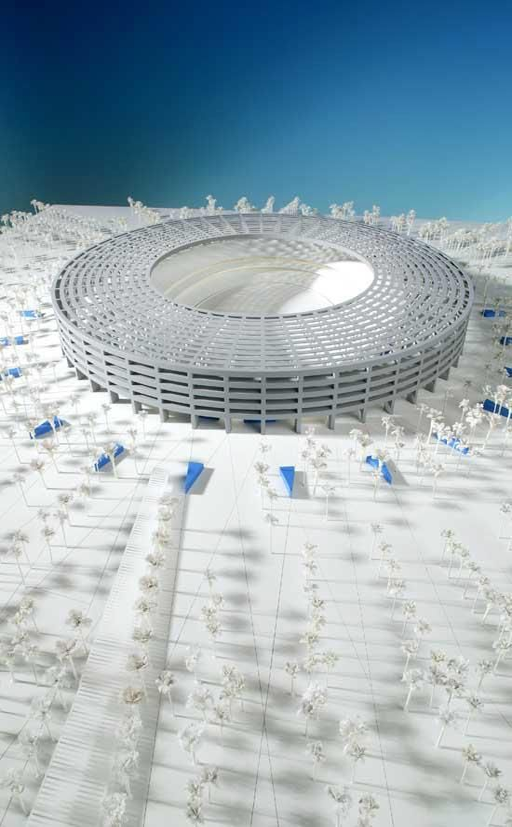
a city by person all - seat soccer stadium in the city .